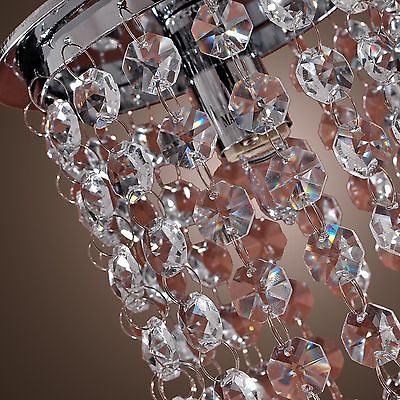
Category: lamp